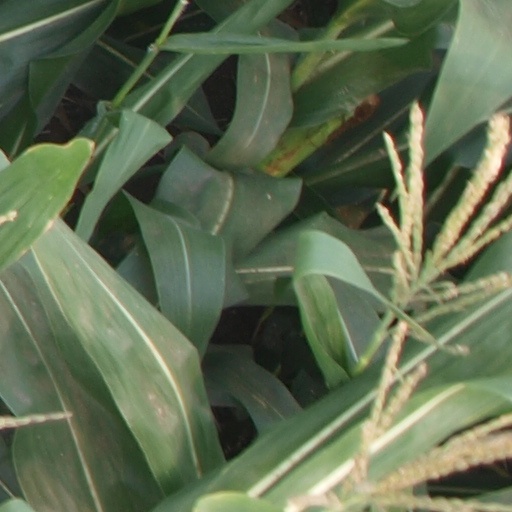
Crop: maize; corn